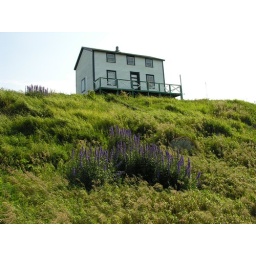
The wise man built his house upon the rock